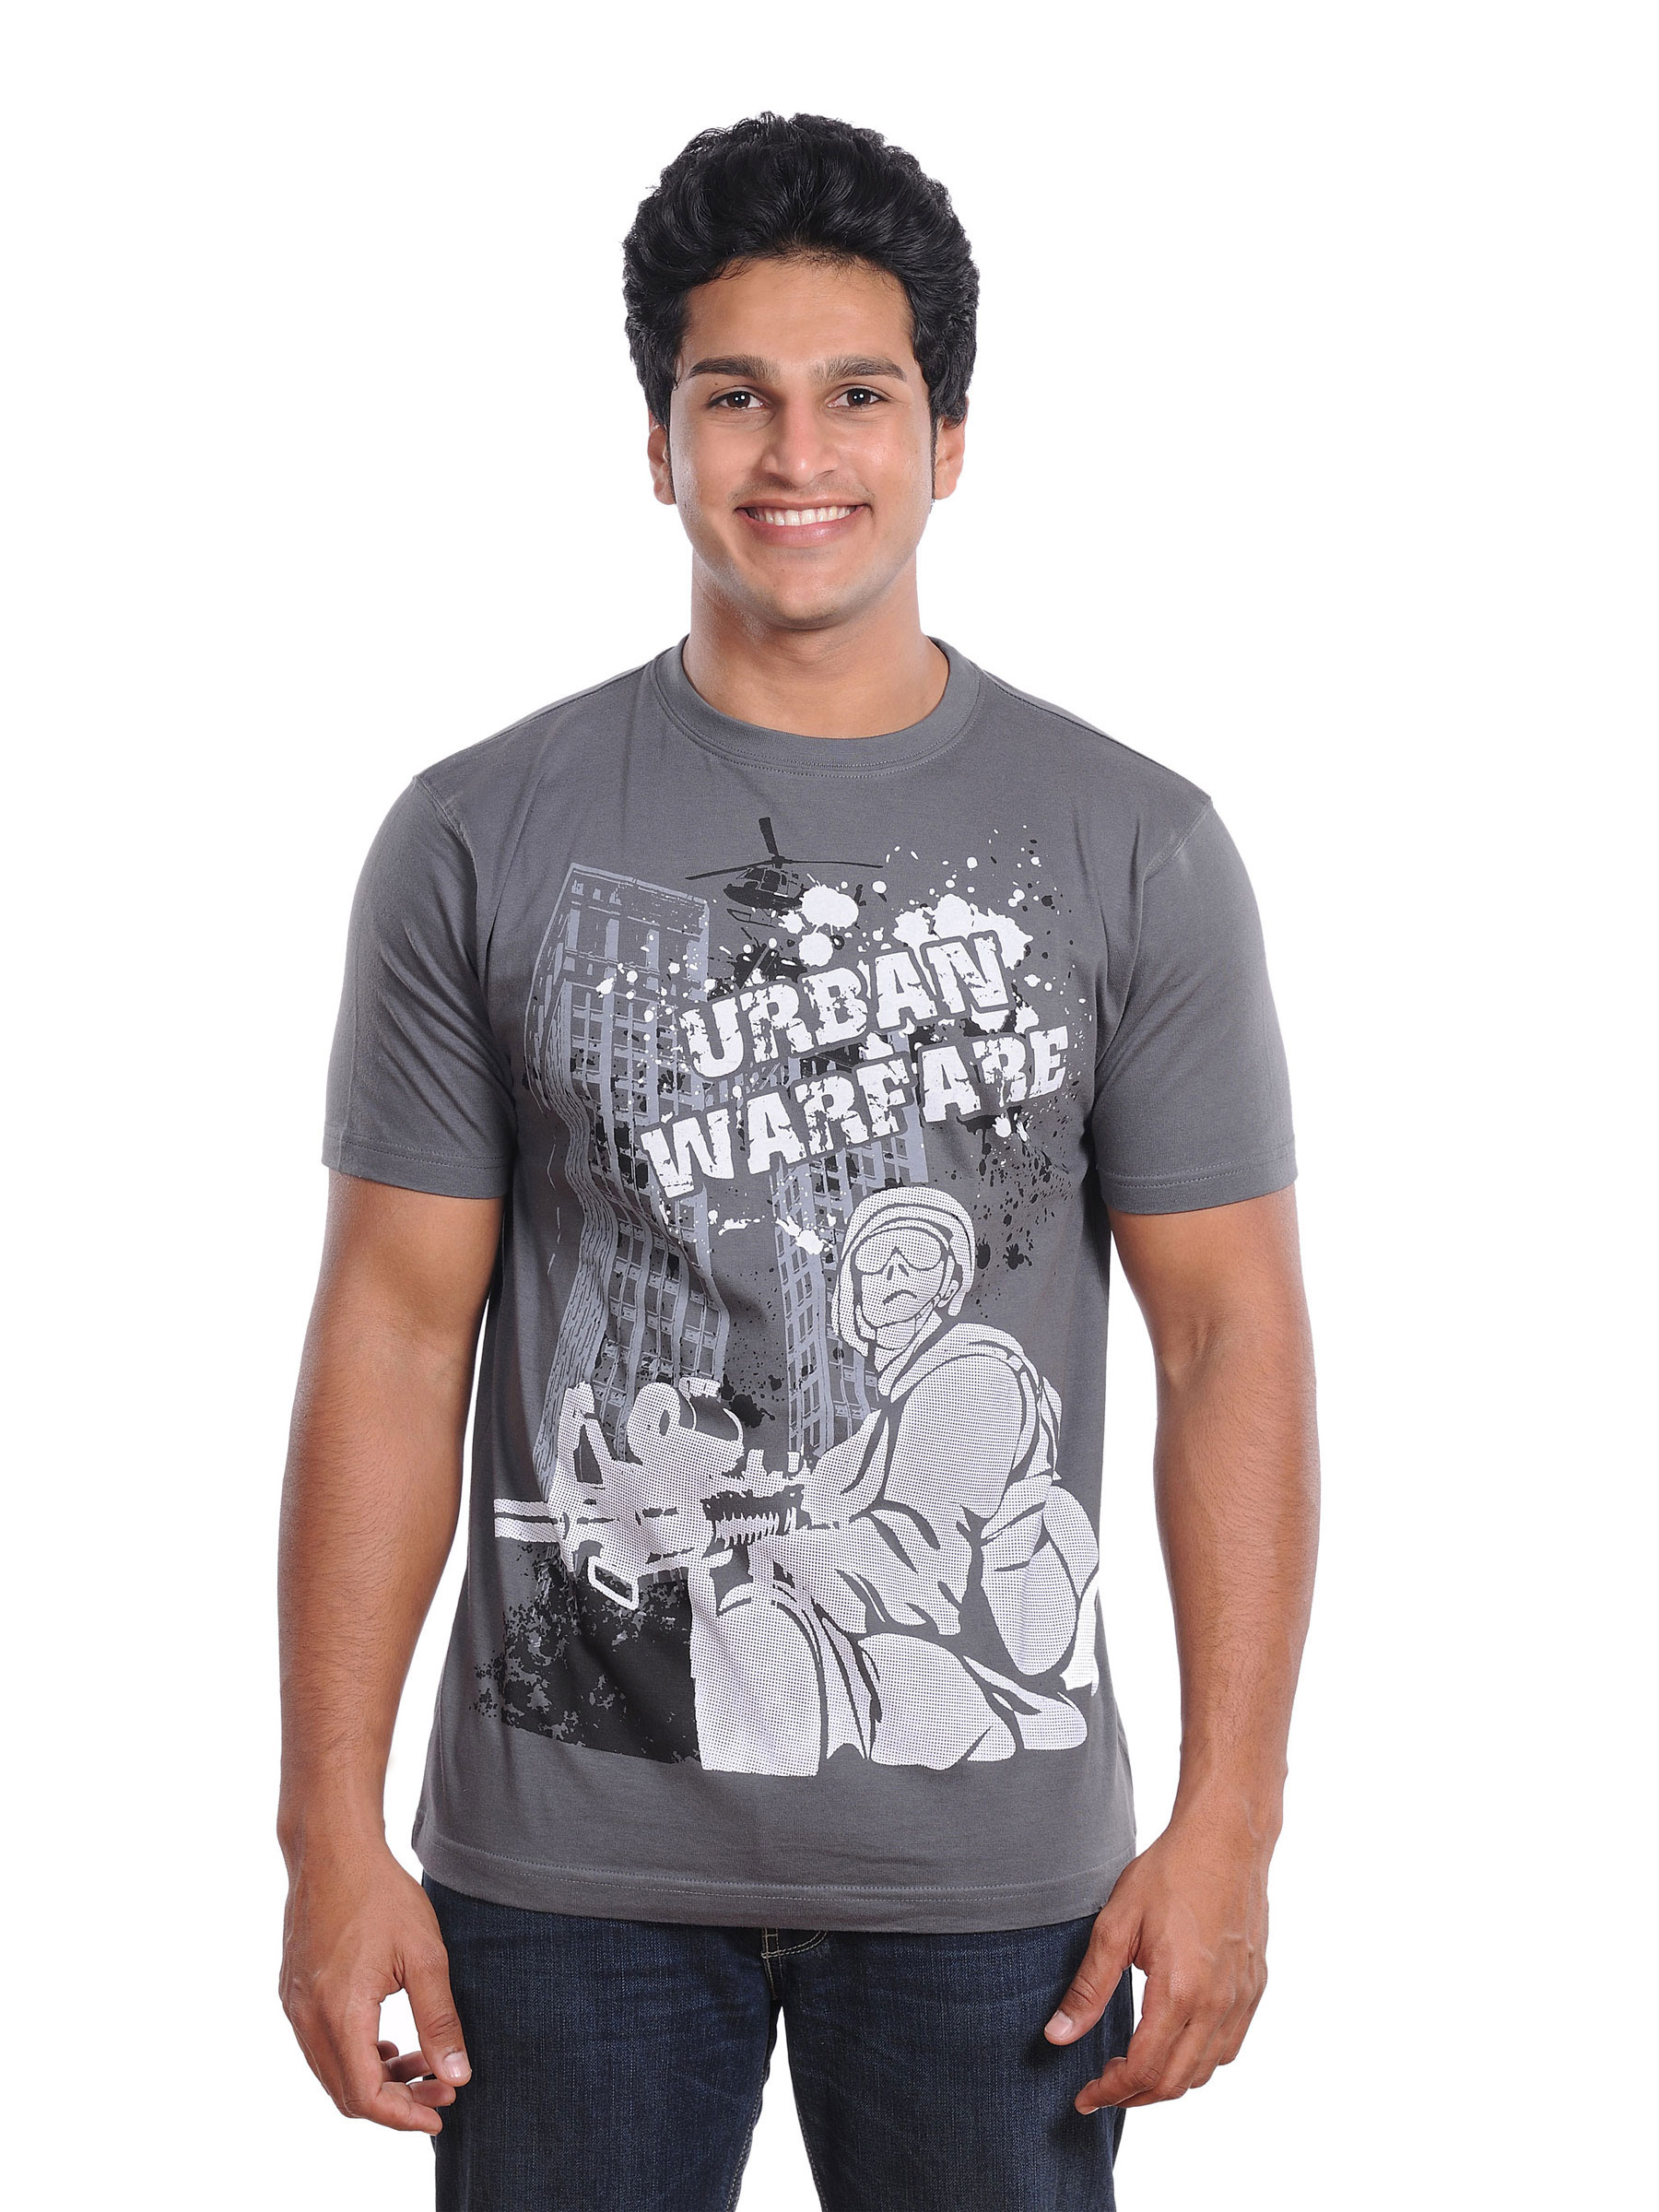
Inkfruit Mens Urban Warfare T-shirt
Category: Apparel / Topwear / Tshirts
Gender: Men
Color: Grey
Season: Summer 2011
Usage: Casual